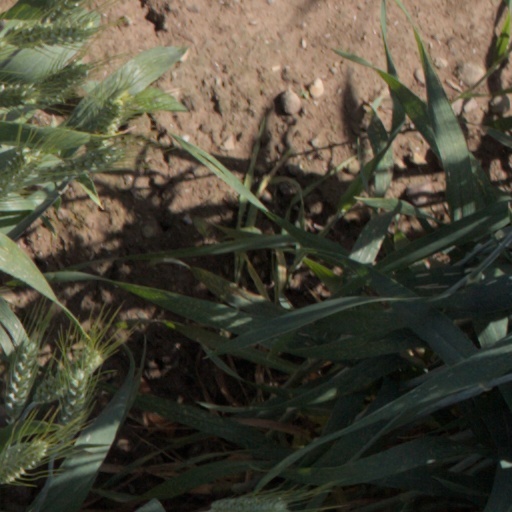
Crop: wheat